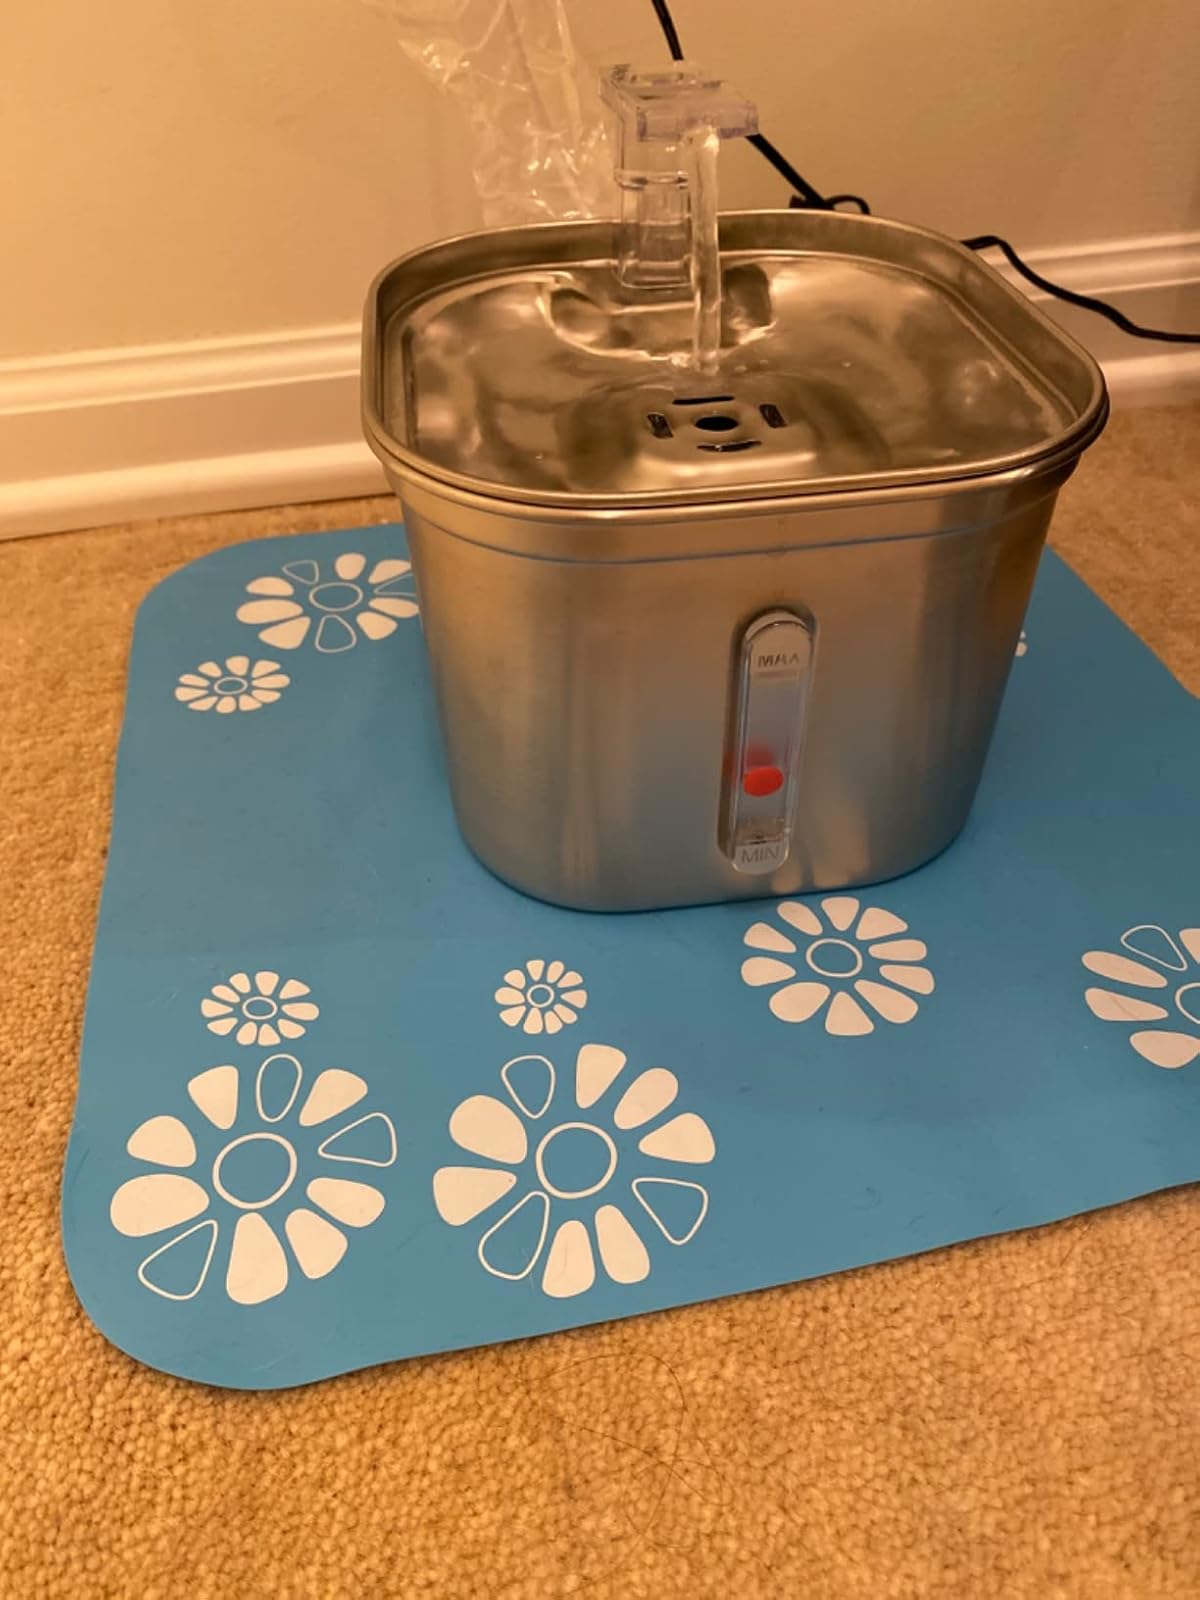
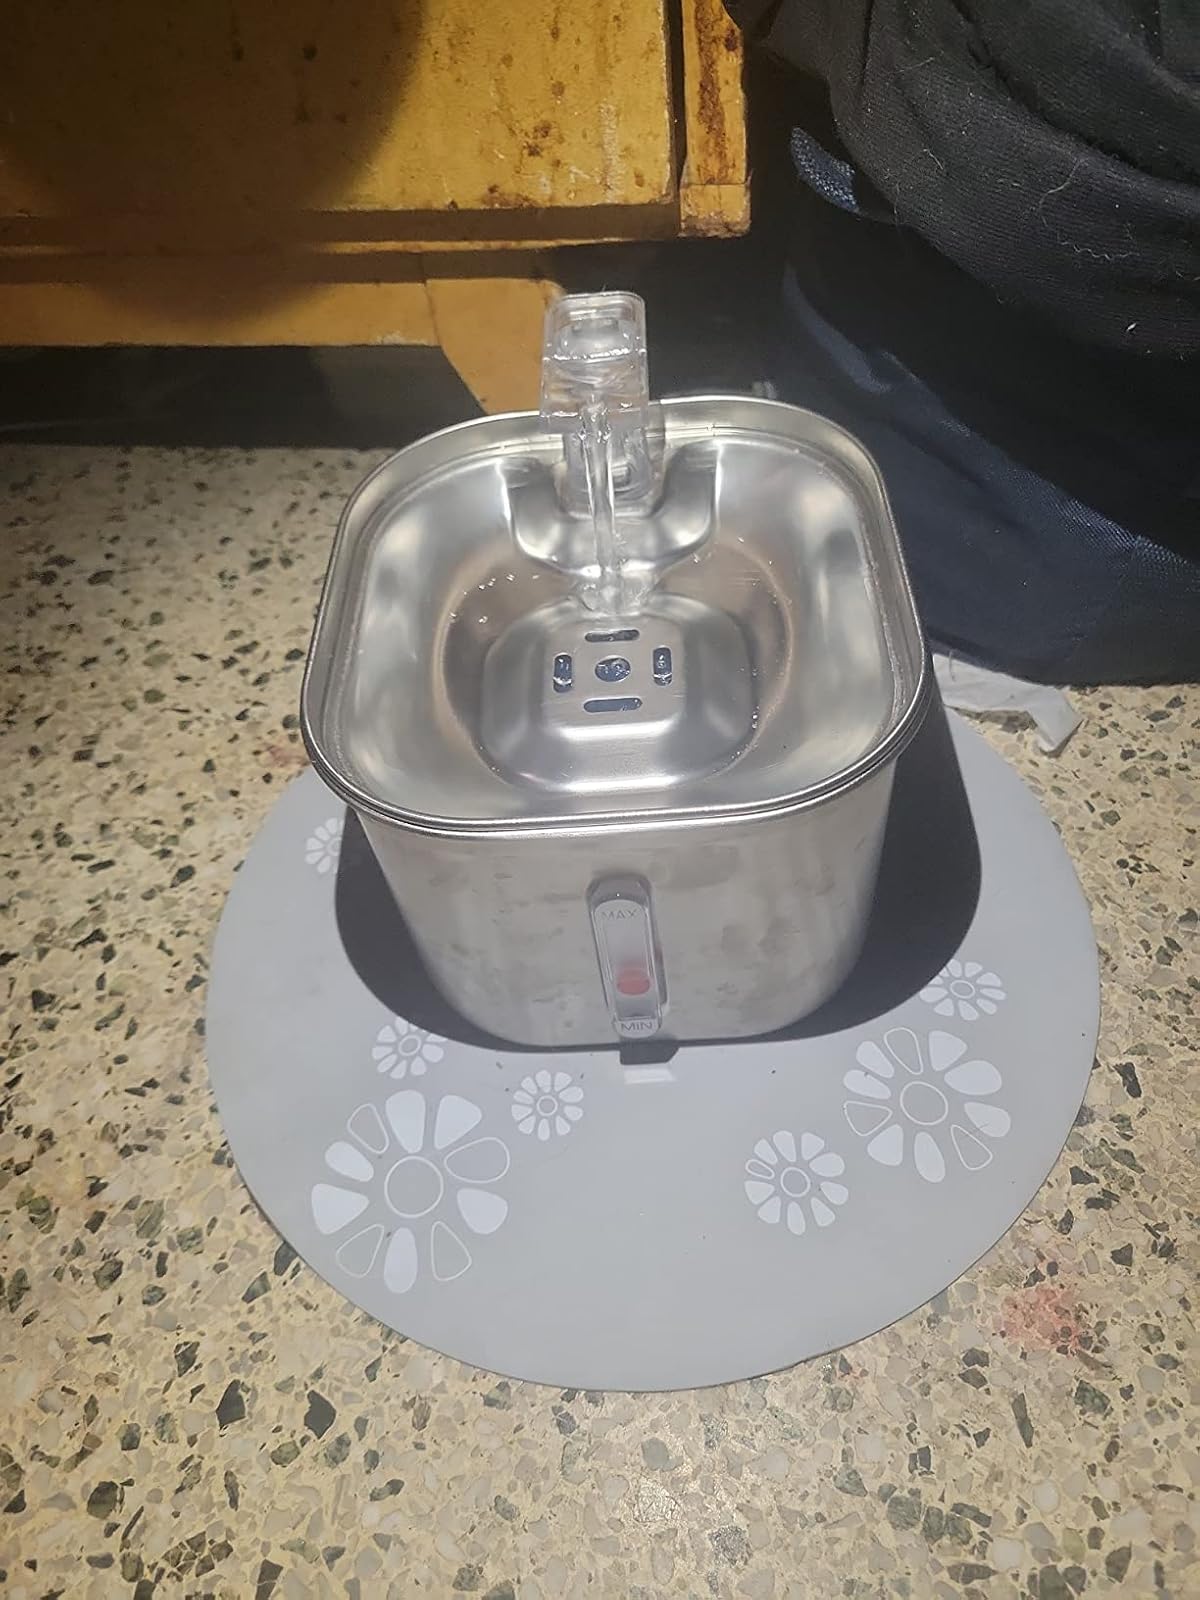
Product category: items_bowl
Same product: yes